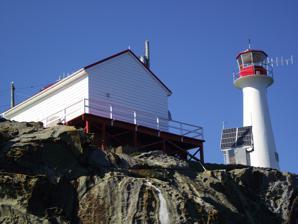
Building: Chrome Island Lighthouse
Country: Unknown
Year built: 1891
Lighthouse in British Columbia, Canada Lighthouse Chrome Island lighthouse The lighthouse in 2012 Location Denman Island British Columbia Canada Coordinates 49°28′19.49″N 124°41′2.18″W / 49.4720806°N 124.6839389°W / 49.4720806; -124.6839389 Tower Constructed 1891 (first) Construction fiberglass tower Height 7.5 metres (25 ft) Shape cylindrical tower with balcony and lantern Markings white tower, red lantern Power source solar power Operator Canadian Coast Guard Light First lit 1989 (current) Focal height 22 metres (72 ft) Characteristic Fl W 5s. Chrome Island Lighthouse is a light station established in 1891 that assists traffic in the region of Deep Bay, British Columbia , Denman Island , and Hornby Island . It is currently a manned station, though in recent years the Canadian Coast Guard has considered automating it. Along with electronic navigational aids, the five-second-flash lighthouse is about 21 metres (69 ft) above water level (depending on tides). The station has a helicopter landing deck and rescue boat. The light is one of the 12 locations of the British Columbia Shore Station Oceanographic Program , and has collected coastal water temperature and salinity measurements for the Department of Fisheries and Oceans since 1961. Keepers Tom H. Piercy 1891–1898 William McDonagh 1898–1901 Walter Gordon 1901–1906 John Doney 1906–1914 James Fredrick Street 1914–1917 Albert Doney 1917–1919 Daniel O'Brien 1919–1922 G. Allan Couldery 1922–1939 Eugene Alexander Moden 1939–1953 Oscar Edwards 1953–1957 D.P. Gardner 1957–1960 Jim W. Bruton 1960–1964 William Edward Gardiner 1964–1977 Maurice Collette 1977–1979 Gerald Watson 1979–1980 Terrance Stewart 1980–1985 Charles Thomson 1986–1997 Barry Shaw 1997–1998 Charles Thomson 1998–2007 Roger Williamson 2007–present See also List of lighthouses in British Columbia List of lighthouses in Canada References